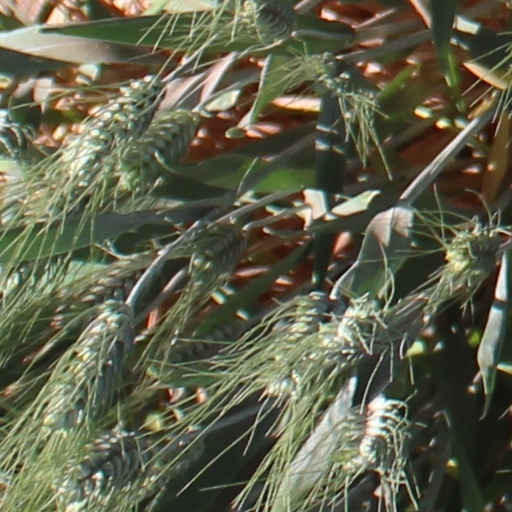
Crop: wheat